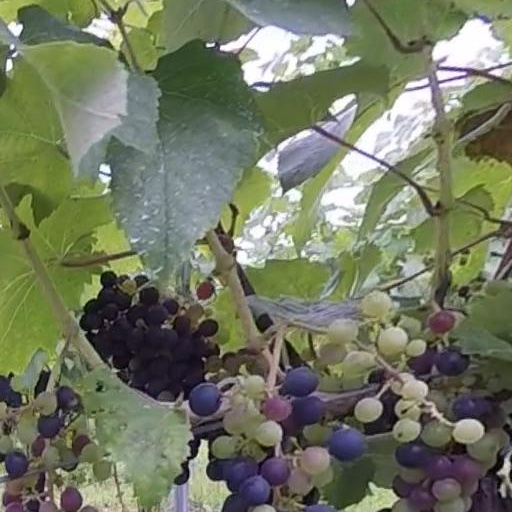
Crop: grape